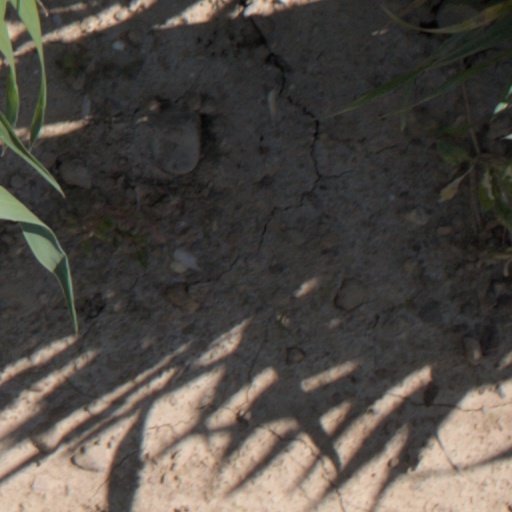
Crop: wheat